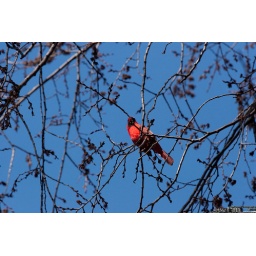
A cardinal in the trees at Fort Tyron Park